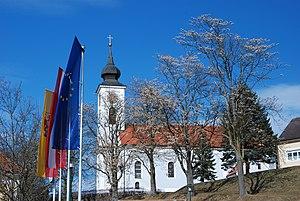
Heiligenkreuz im Lafnitztal est une commune autrichienne du district de Jennersdorf dans le Burgenland.